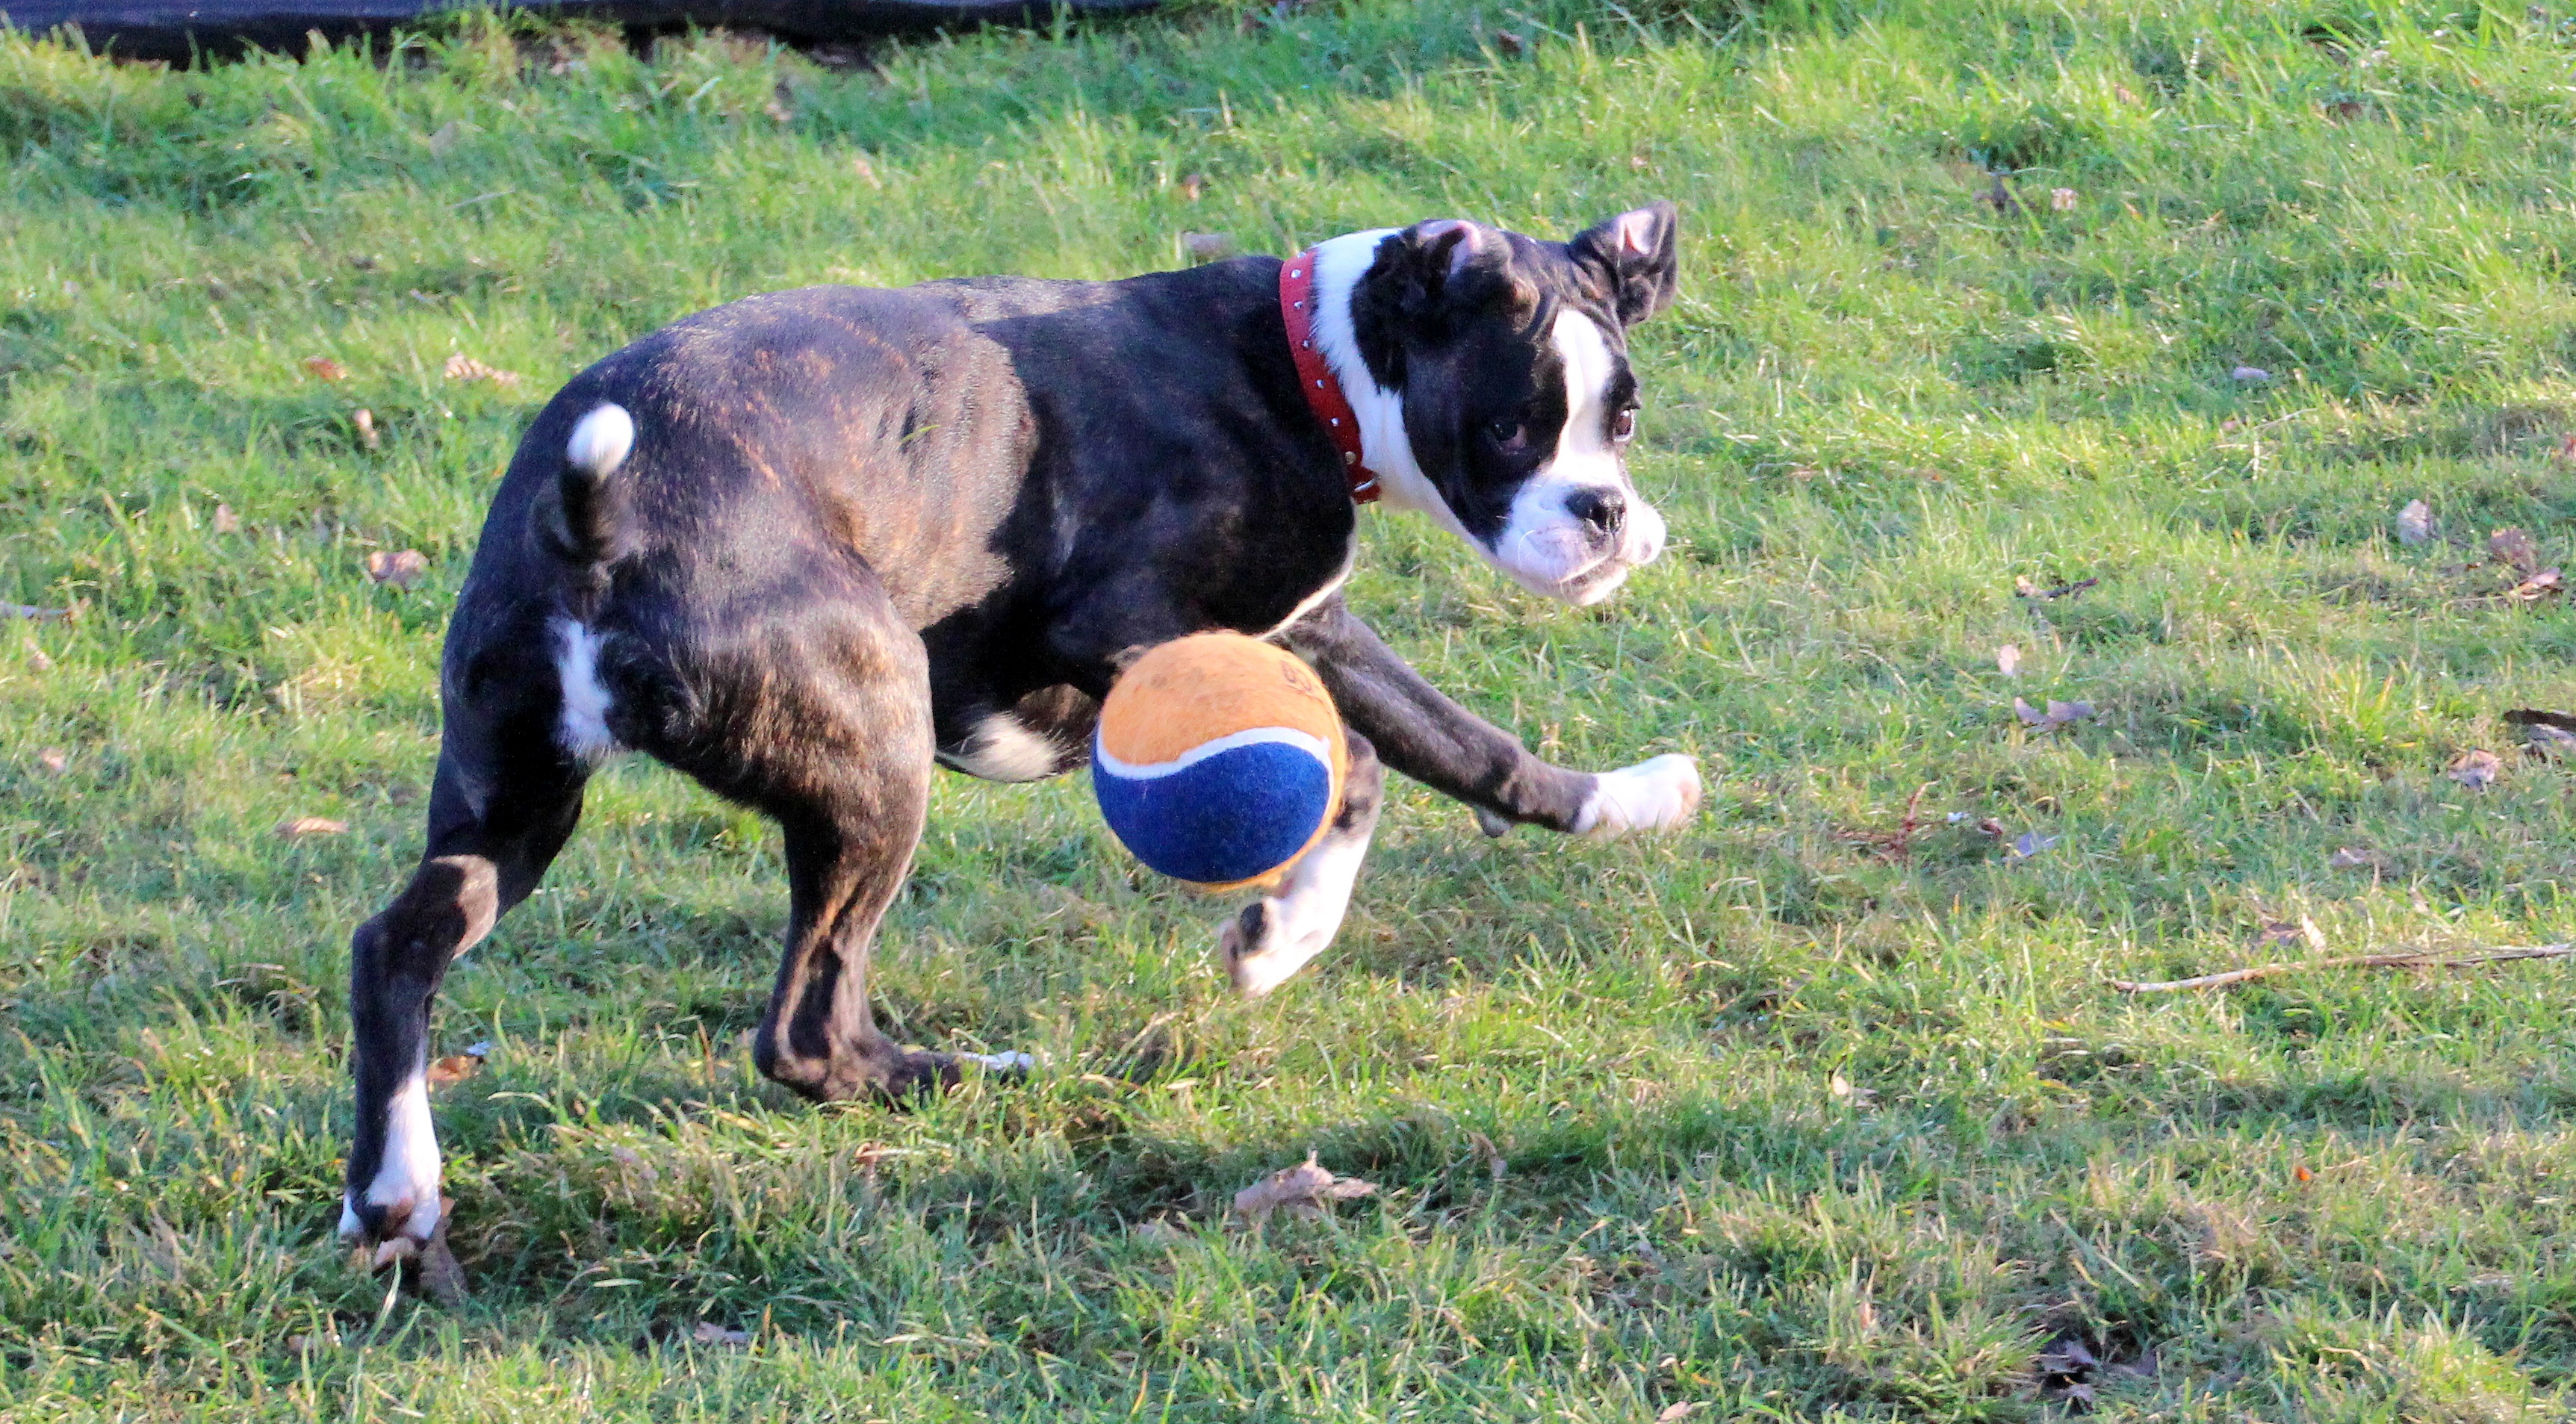
black and white, play, run, dog, pet, pasture, mammal, stallion, speed, movement, boxer, power, ball, vertebrate, young dog, guard dog, let off steam, dog like mammal, cattle like mammal